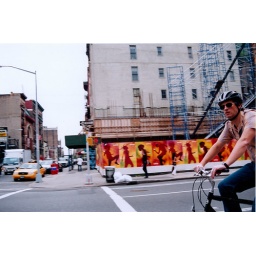
Every day, this man makes the five-mile bike ride from his home in Brooklyn to work in Manhattan.New York, NY